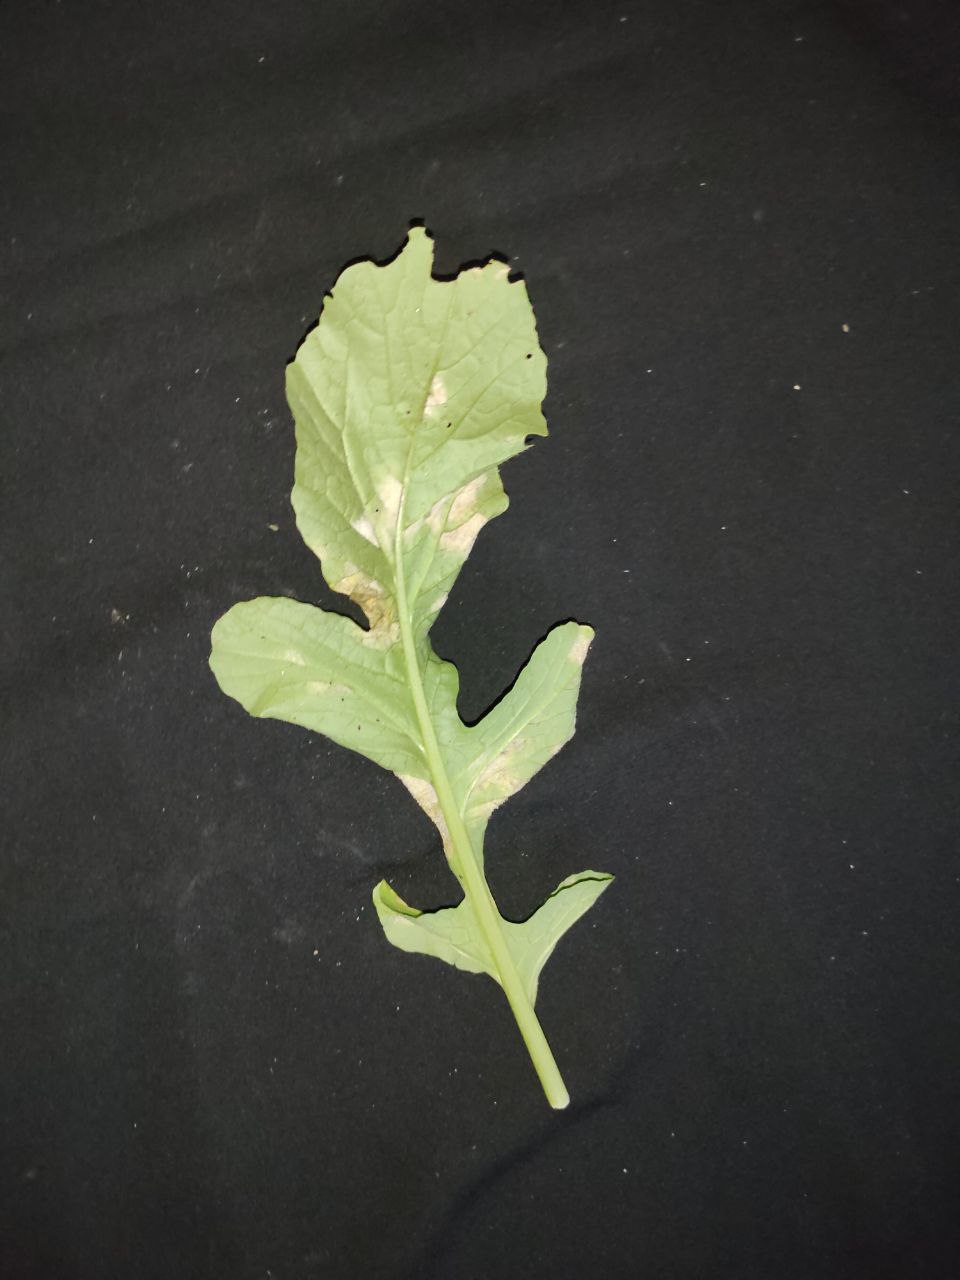
Label: Mosaic virus